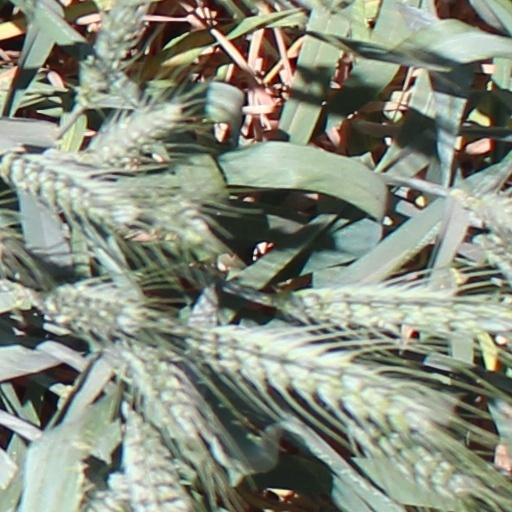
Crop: wheat